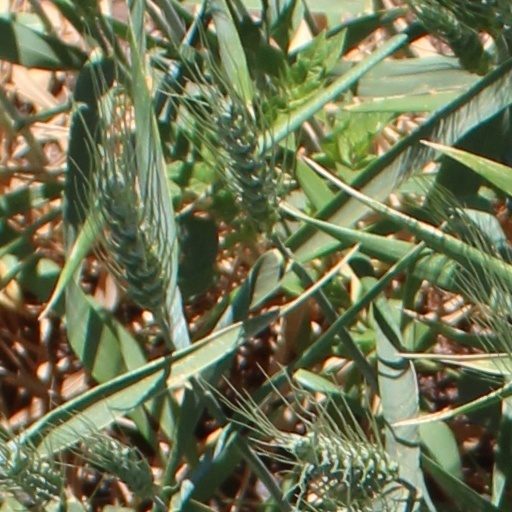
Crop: wheat